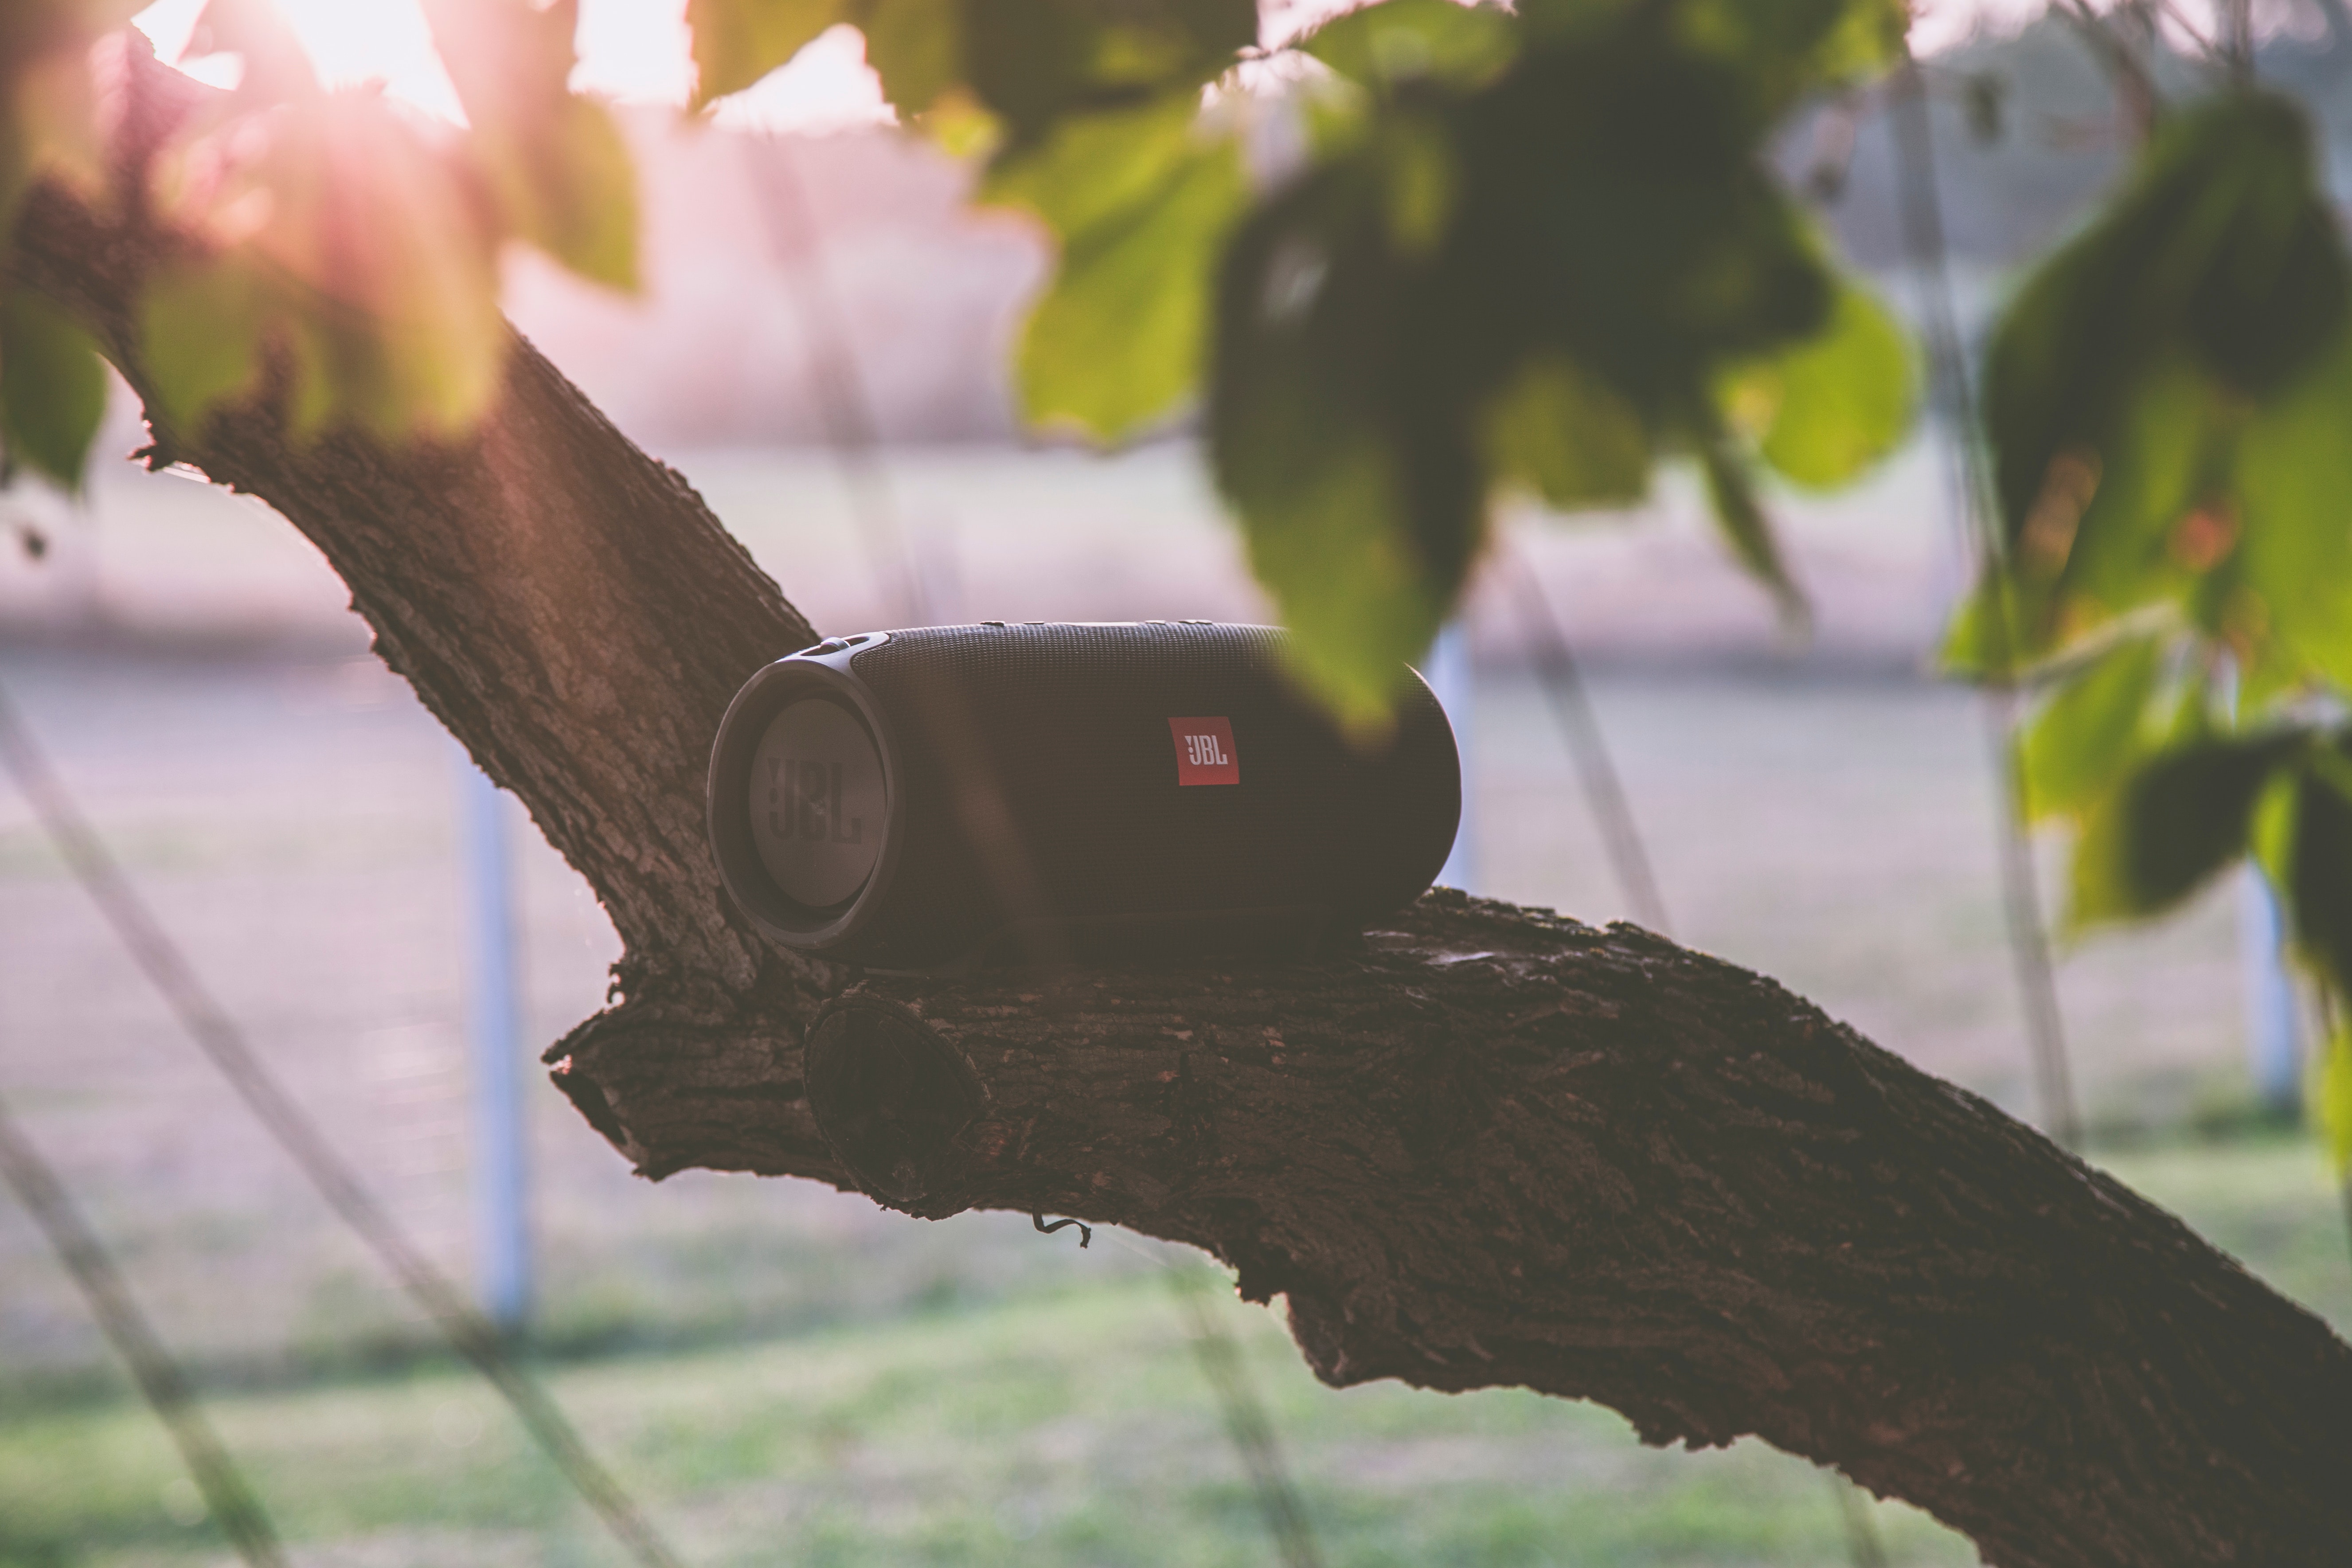
leaf, branch, tree, botany, plant, flower, spring, plant stem, twig